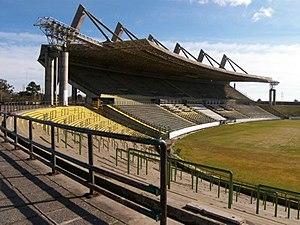
Le Sudamericano Femenino 2006 est la cinquième édition du Sudamericano Femenino. Celui-ci se déroule du 10 au 26 novembre 2006, dans la ville de Mar del Plata, en Argentine.
Le stade José Maria Minella ou Estadio José María Minella est un stade argentin se situant à Mar del Plata.
Le Sudamericano Femenino 1998 est la troisième édition du Sudamericano Femenino. Il se déroule du 1ᵉʳ au 15 mars 1998 dans la ville de Mar del Plata en Argentine.